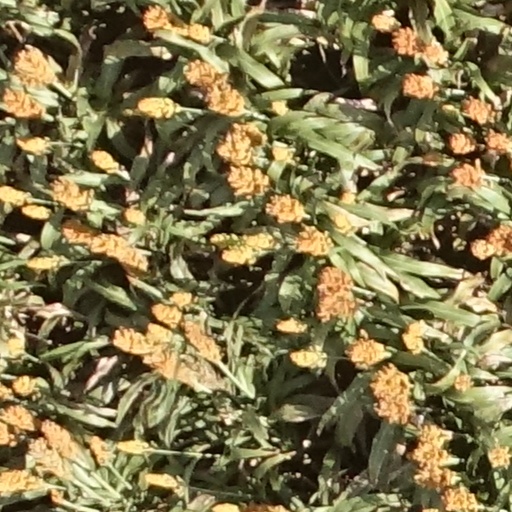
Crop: sorghum